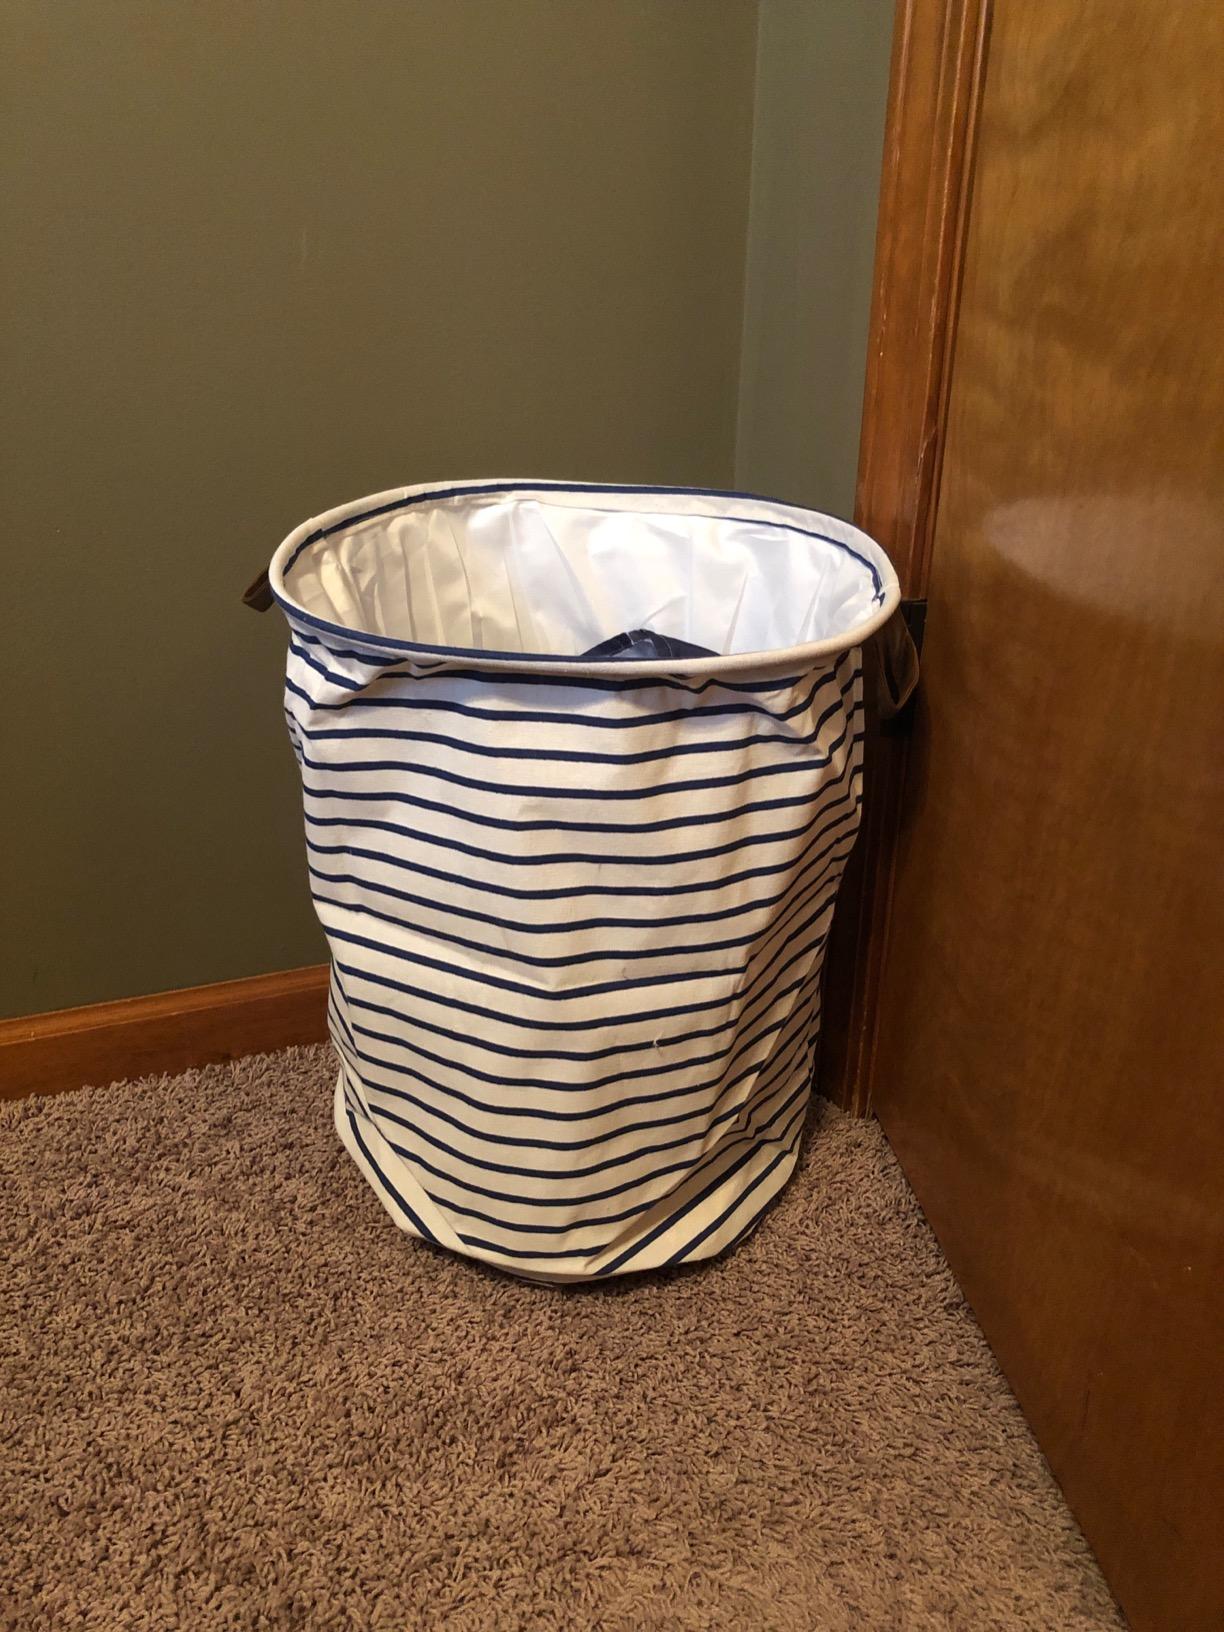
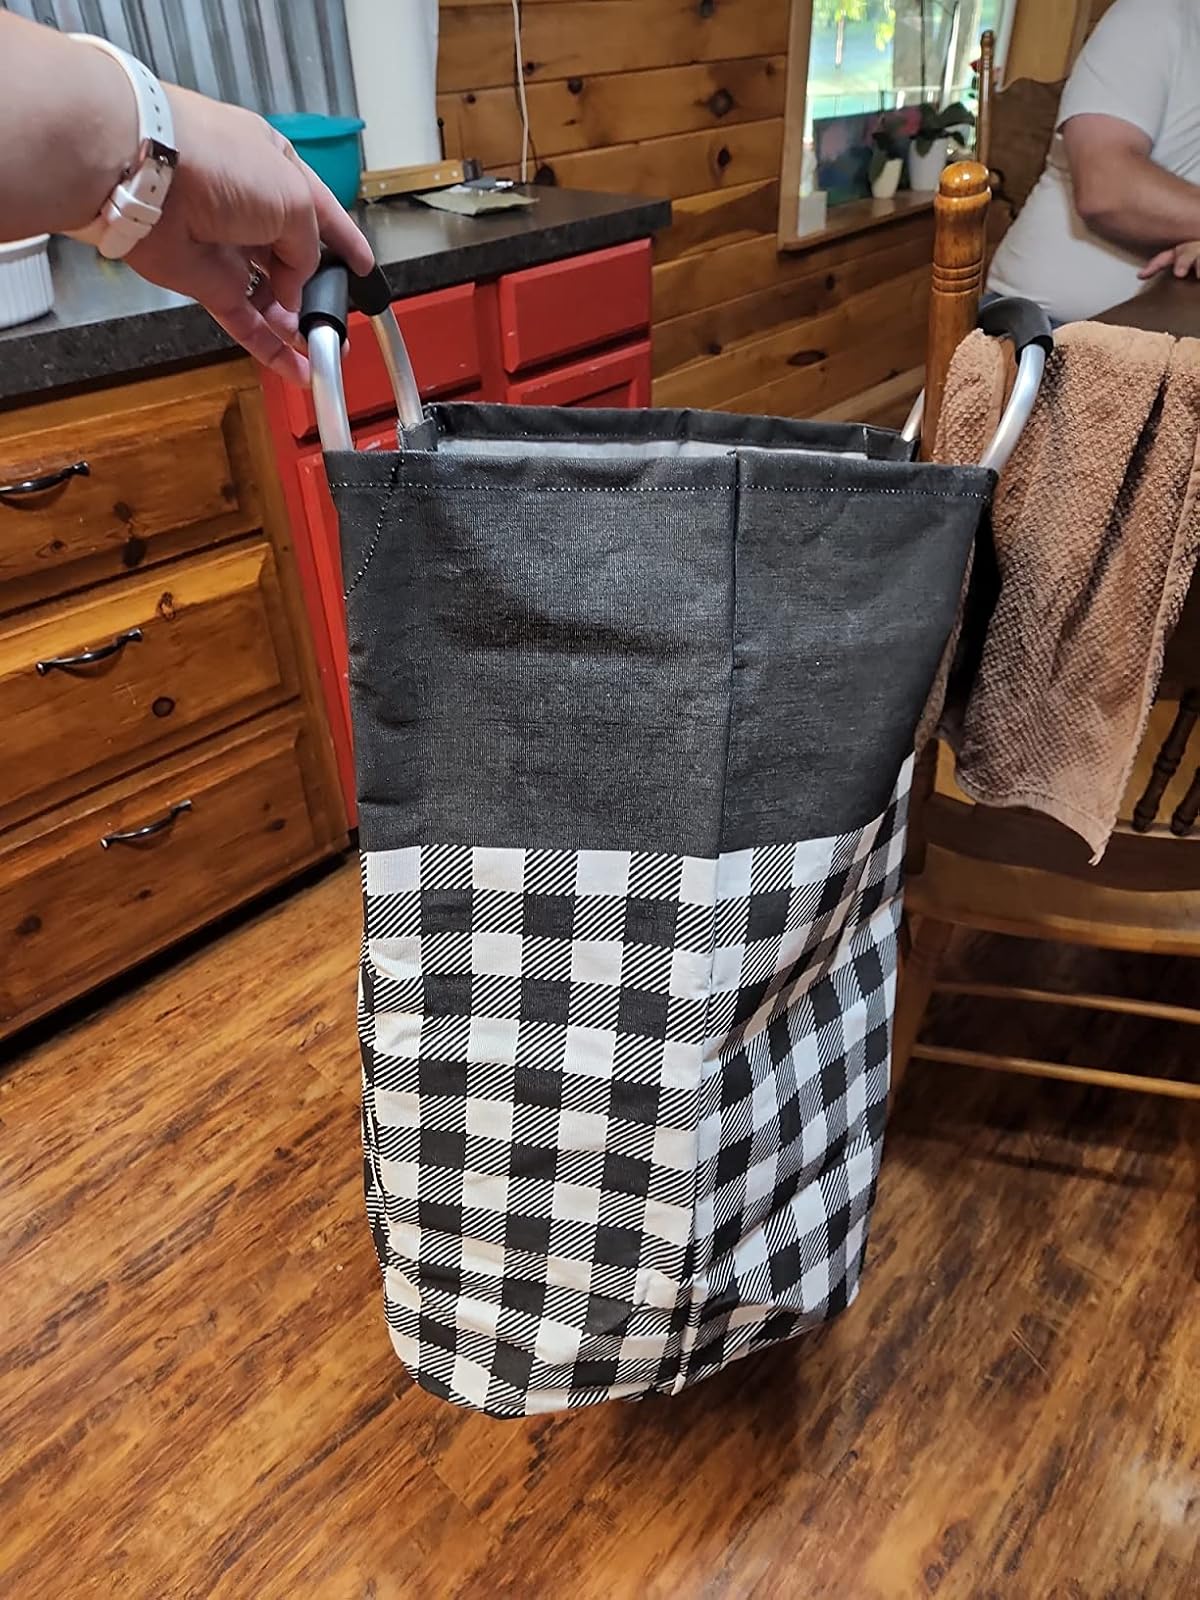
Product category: items_hamper
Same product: no